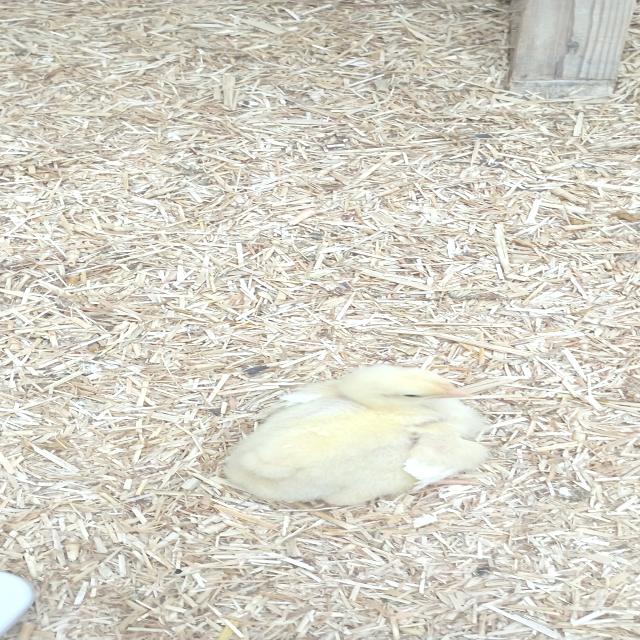
Weight: 192 g